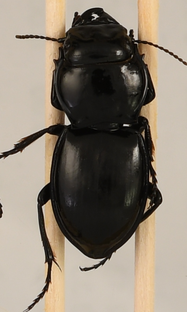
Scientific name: Pasimachus californicus
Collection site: Konza Prairie Biological Station NEON (KONZ), plot KONZ_005